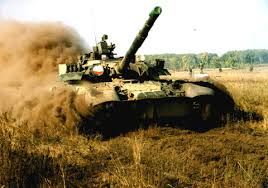
Label: Tank